Fulda Cathedral

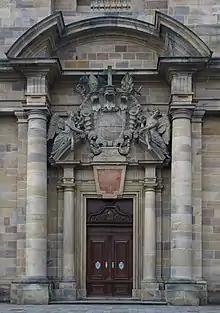
Main portal

The facade is flanked by two towers 65 metres high, the four storeys of which are clearly delineated by ledges. Sandstone statues, greater than life size, by Andreas Balthasar Weber, represent to the right Saint Sturm as abbot, with a mitre, abbot's staff and book, and to the left Saint Boniface as bishop with a crook and a Bible pierced by a dagger. On the third storey are copper and gilt numerals and hands belonging to a mechanical clock and a sundial.